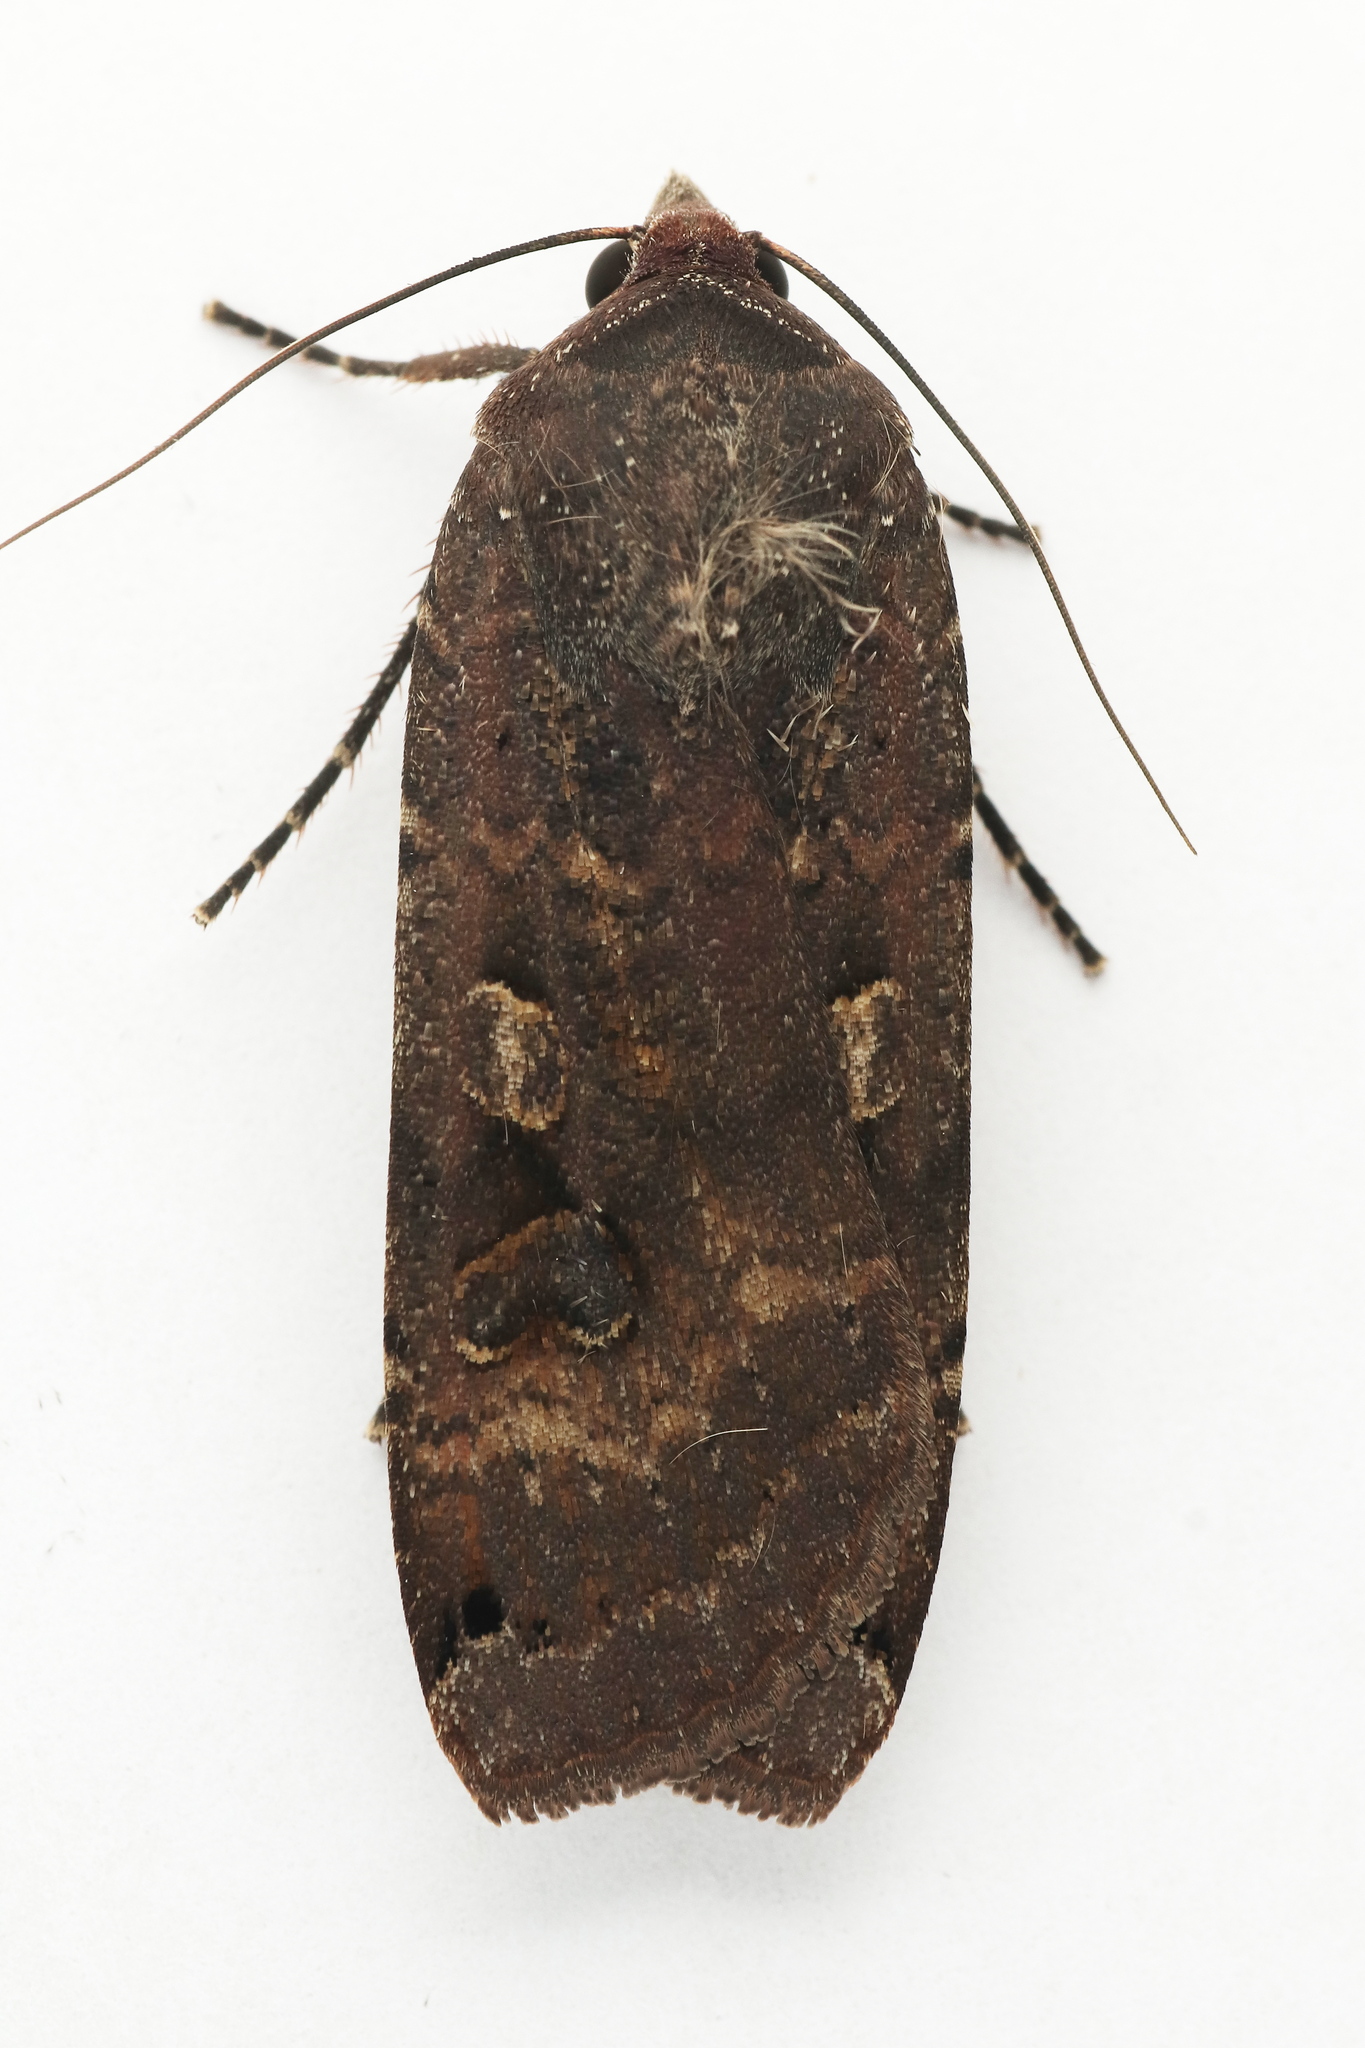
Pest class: cutworms